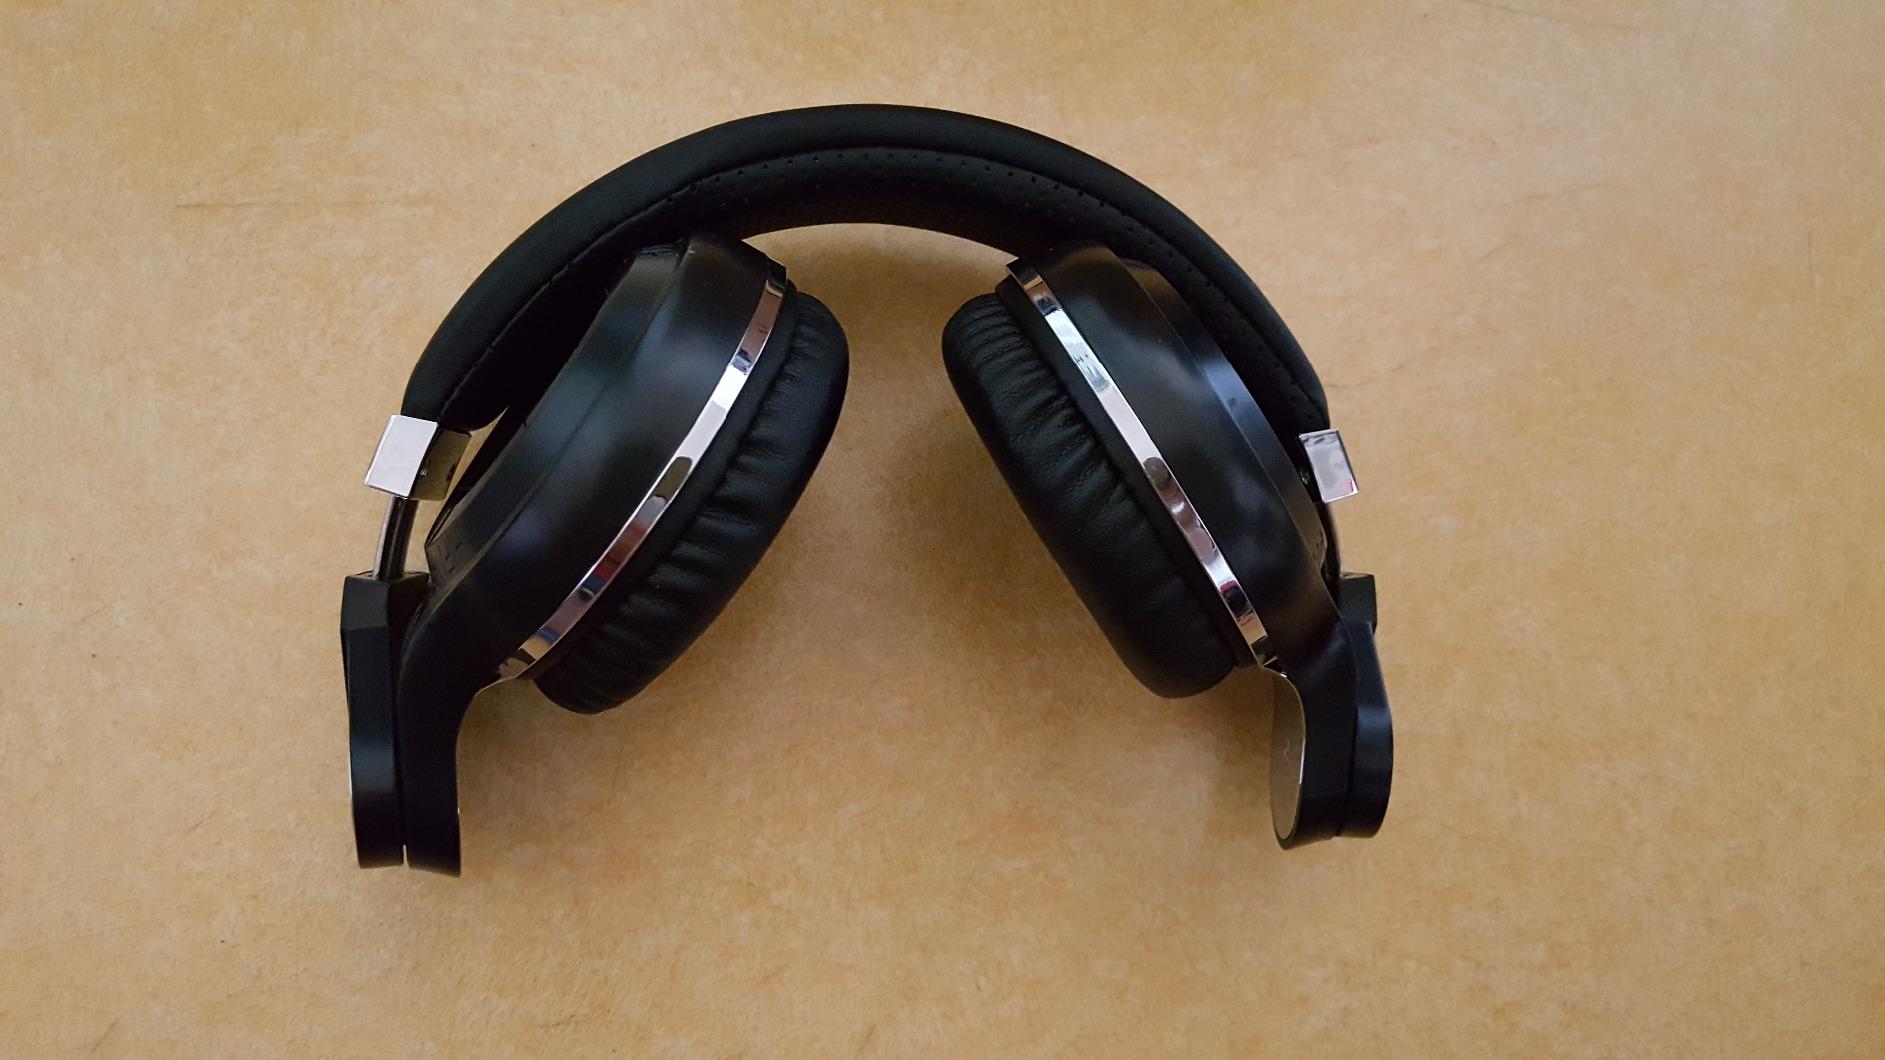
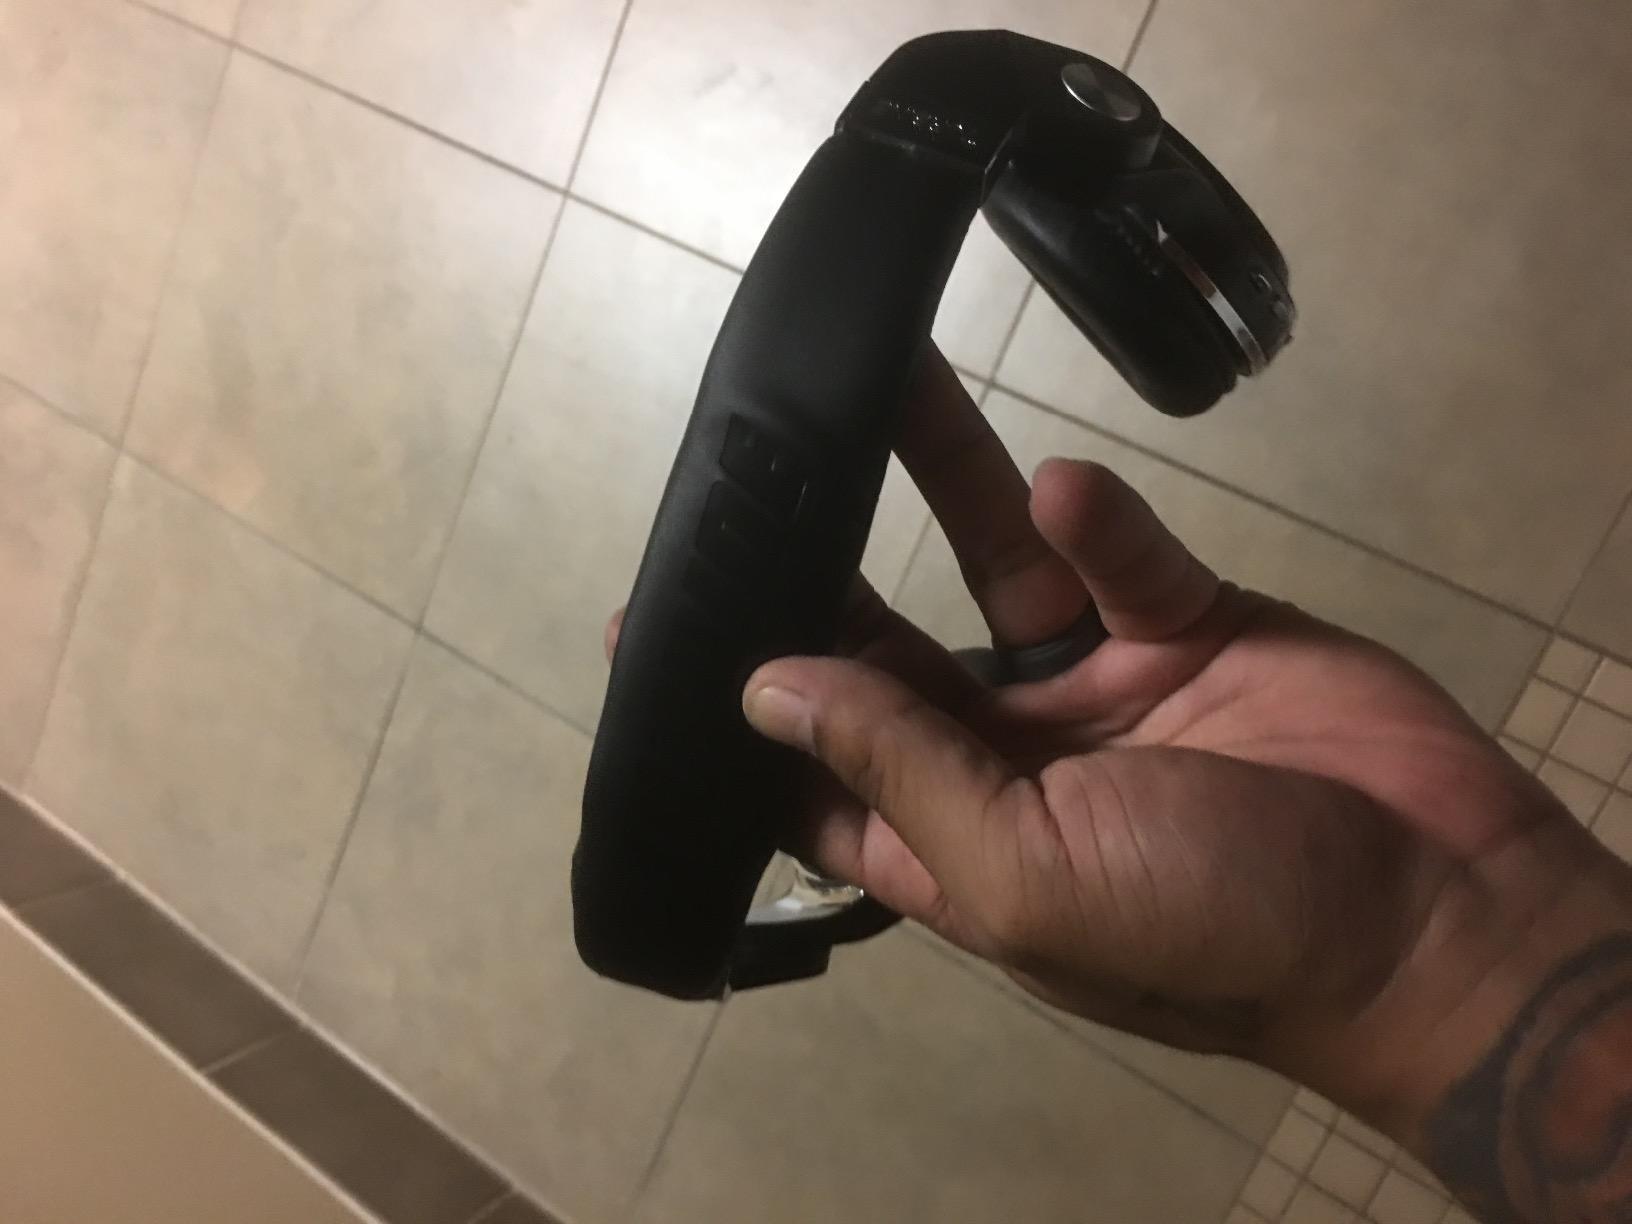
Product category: headphones
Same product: yes